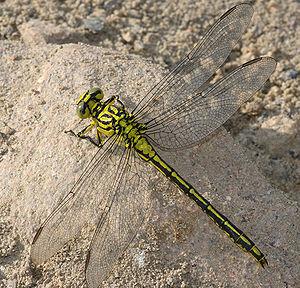
Le gomphe à pattes jaunes est une libellule européenne. Elle vit de préférence au bord des rivières et des grands cours d'eau, notamment sur les bassins fluviaux de la Loire, de la Saône et du Rhône.